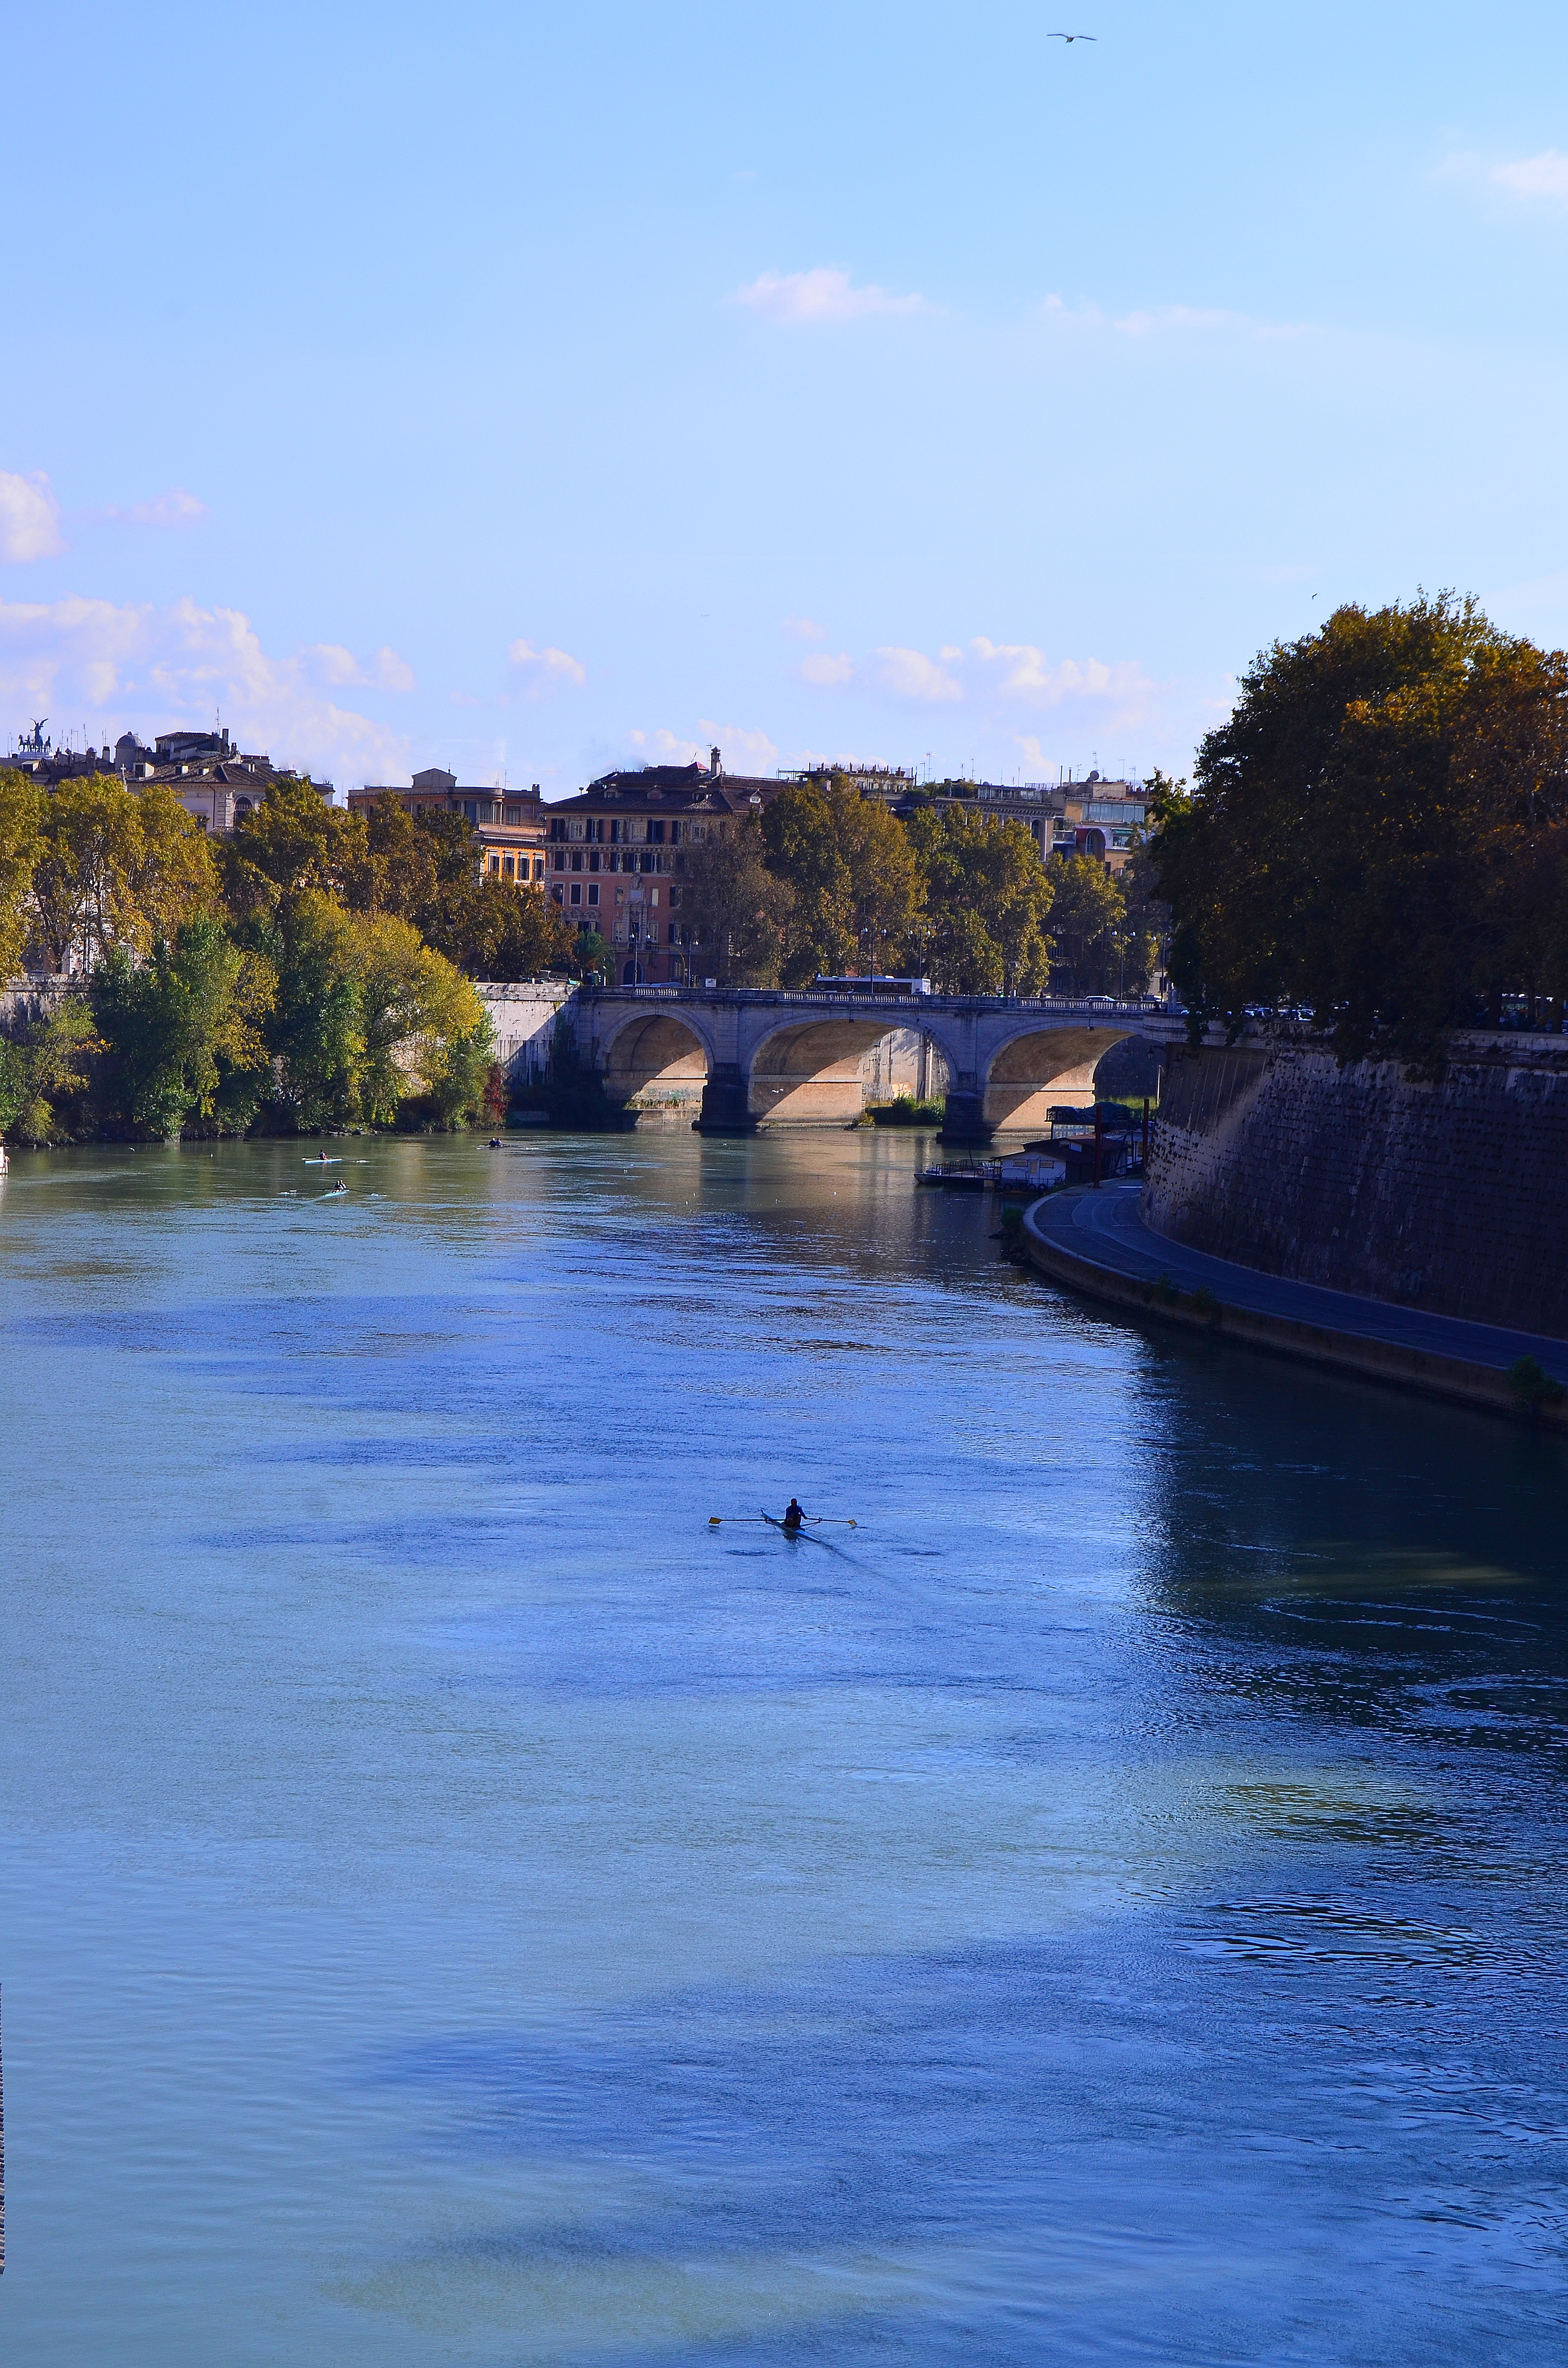
landscape, sea, water, boat, bridge, lake, river, summer, reflection, vehicle, reservoir, waterway, body of water, rome, boating, day, tiber, greens, landform, the boatman